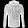
Label: Coat